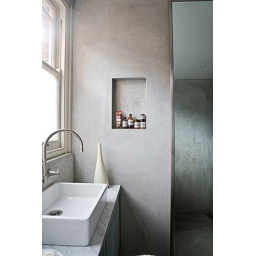
pocket shelf in concrete wall